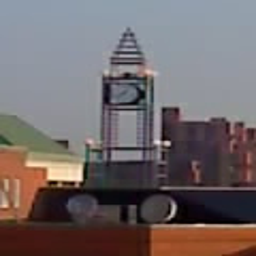
A tall pointed building surrounded by other buildings.
A city rooftop with satellites and a tower with a clock
a black and white clock in a silver clock tower
A tower with a clock and a steeple on top.
A very large clock tower is in the distance.